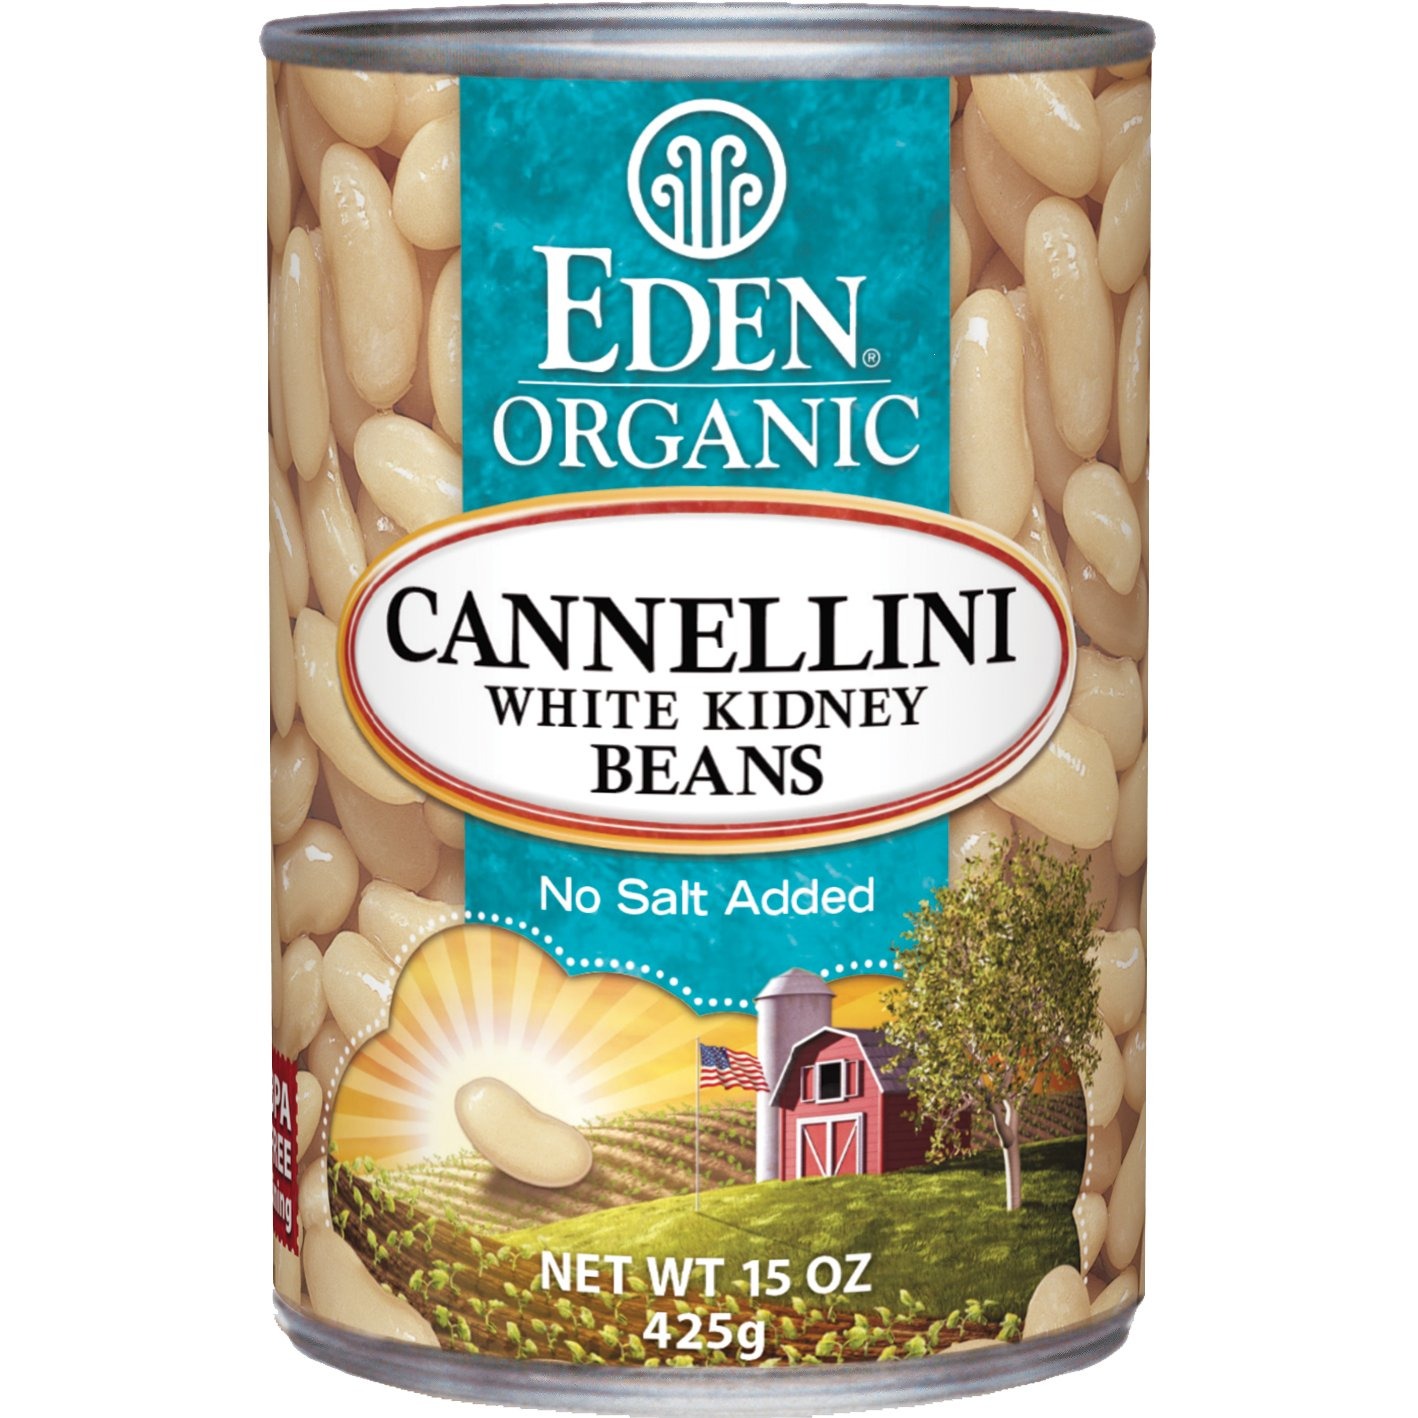
Item Name: Eden Organic Cannellini White Kidney Beans, No Salt Added, 15-Ounce Cans (Pack of 12)
Bullet Point 1: Pack of twelve, 15-ounce cans(total of 180-ounces)
Bullet Point 2: No added salt, Low fat
Bullet Point 3: Certified organic
Bullet Point 4: Ships in Certified Frustration-Free Packaging
Value: 180.0
Unit: Ounce

Price: 9